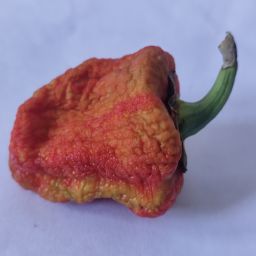
Crop: Bell Pepper
Quality: Dried